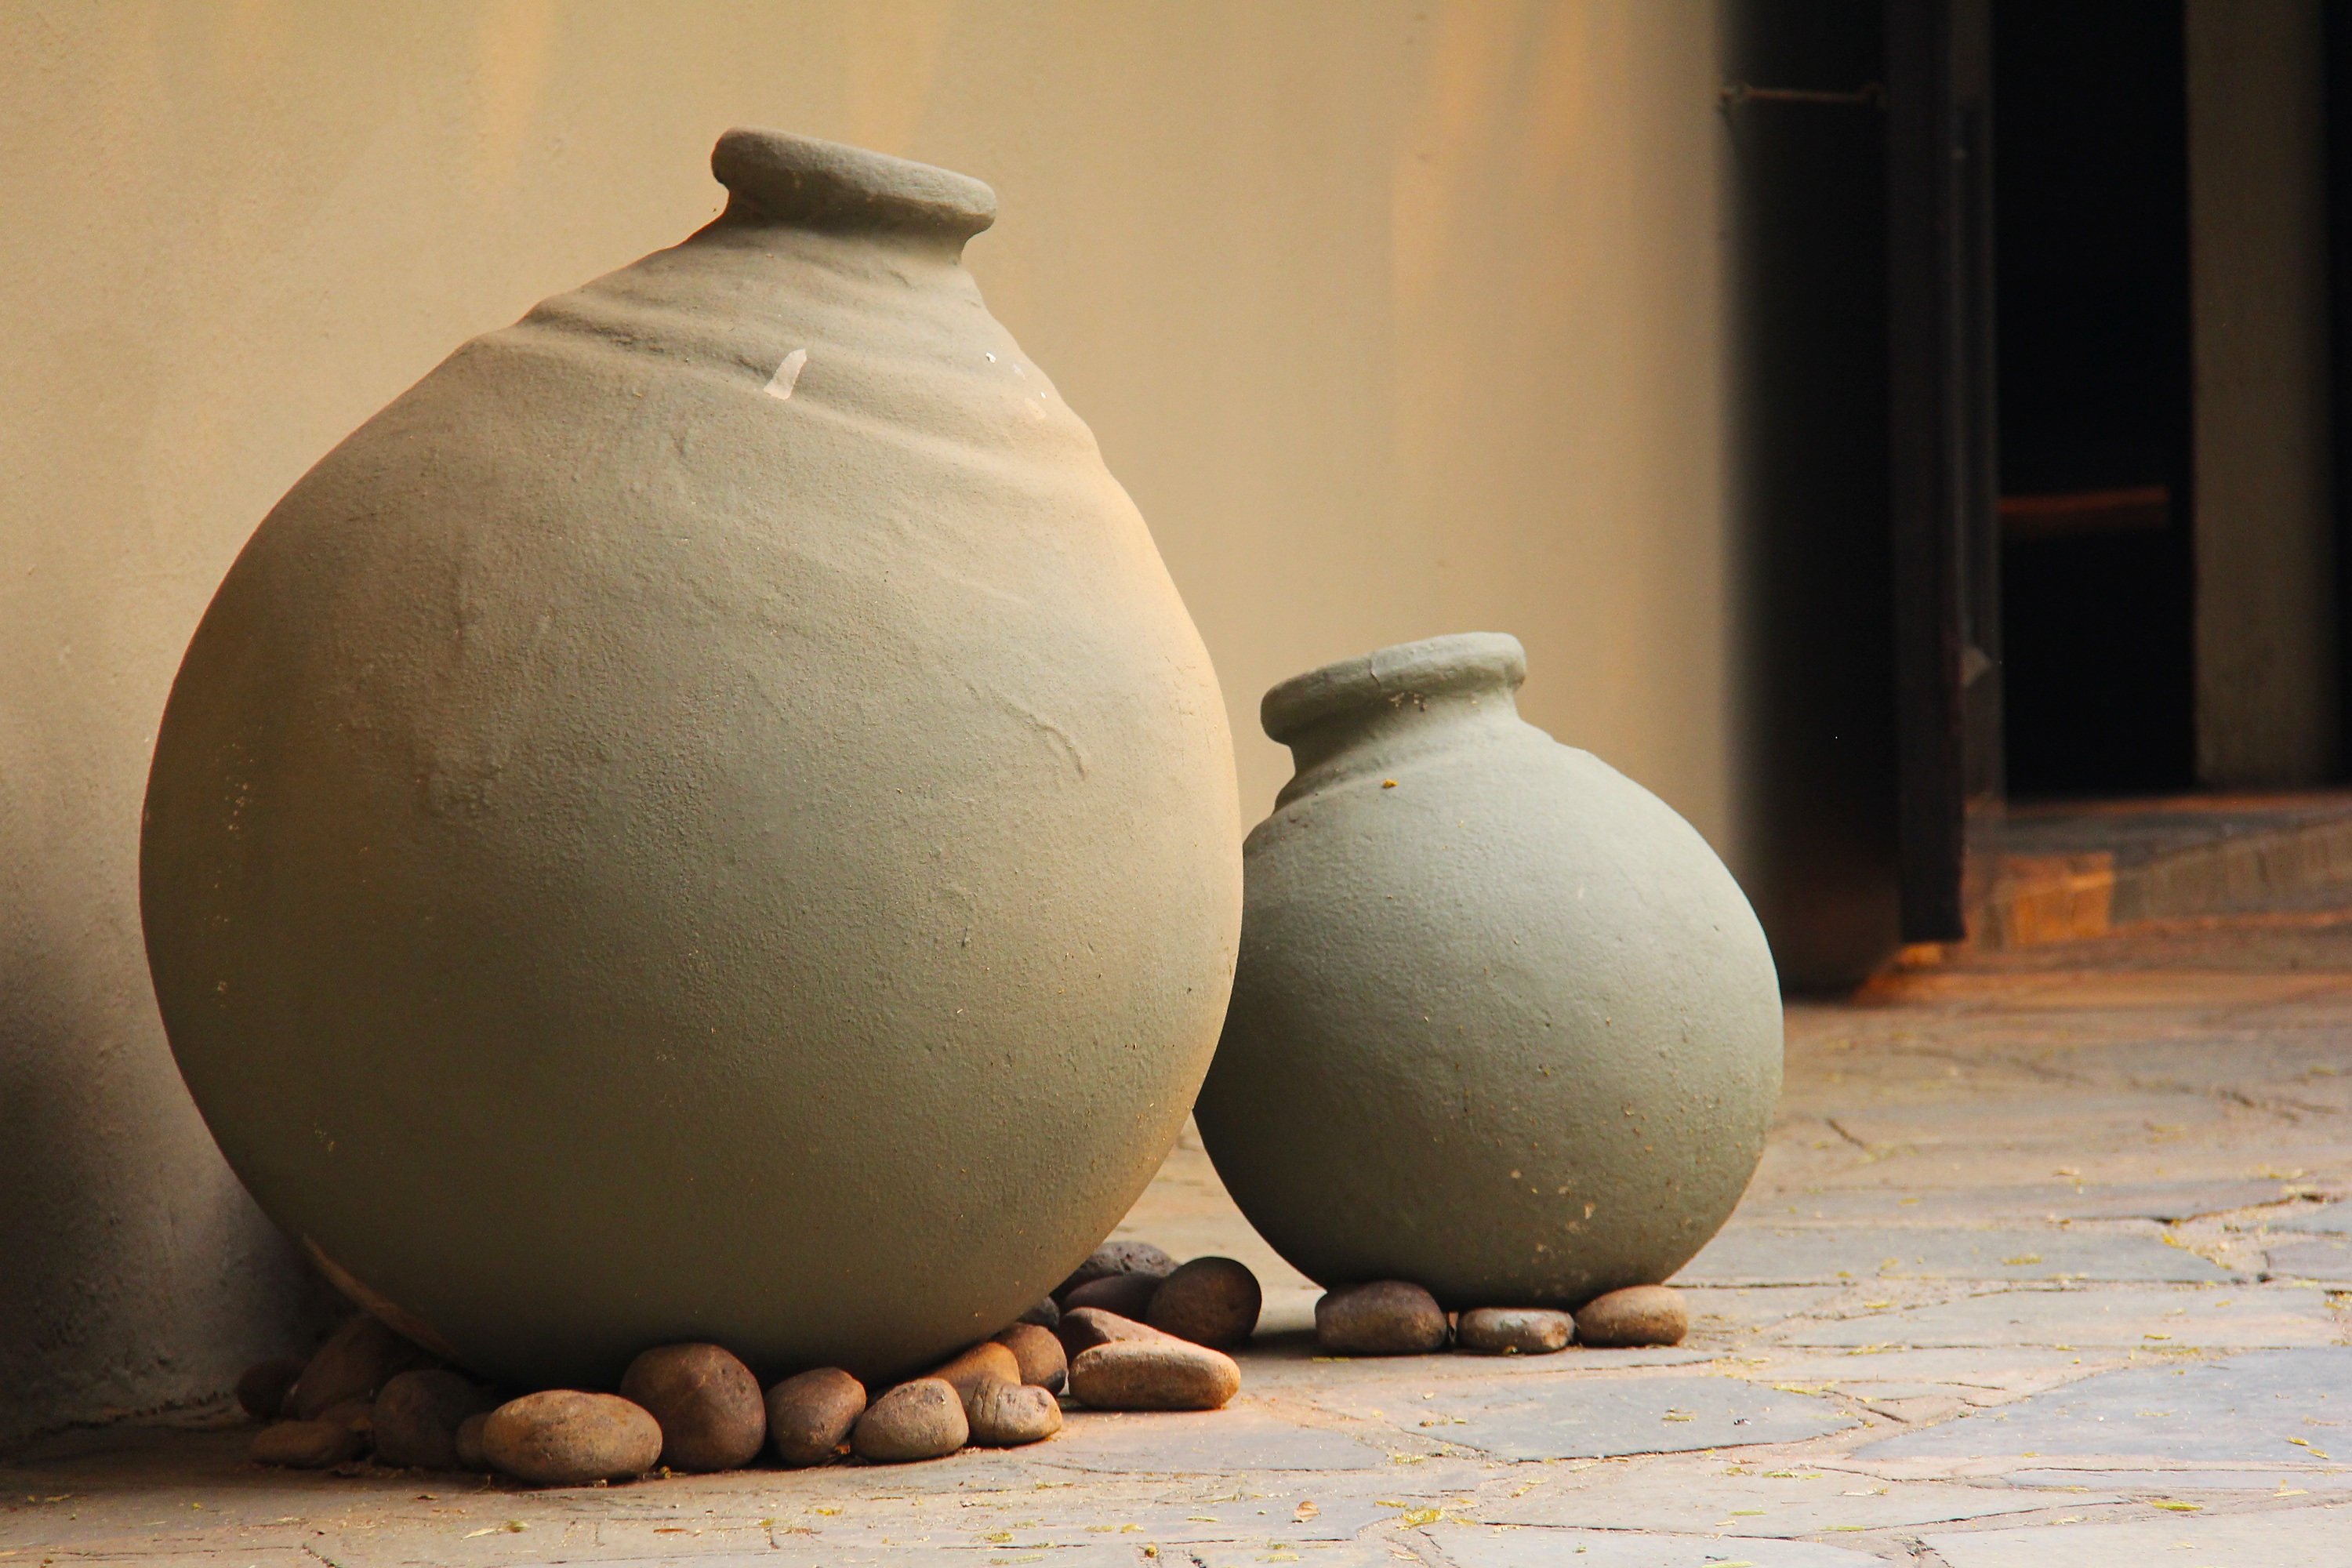
bird, wood, scenic, ceramic, pottery, sculpture, art, beautiful, lodge, interesting, south africa, johannesburg, mabula, mabula game lodge